Manabu Orido

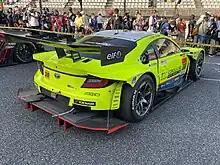
The #30 apr GR86 GT300 raced by Orido at the 2022 Suzuka 300km.

When Bandoh Racing Project announced its intention to compete with a Lexus SC430 in the GT500 class the following year, Orido moved to Team JLOC, a team known for their Lamborghini race cars in Super GT, Orido was put in the #87 Gallardo RG-3 with Atsushi Yogo. In his first season with his new team, Orido finished on the podium twice, but finished outside the points in five races out of eight, ending the season with just 26 points and 11th overall.